Bazaar

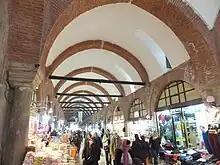
The "arasta" of the Selimiye Mosque complex in Edirne

In the Middle East, the bazaar is considered to be "the beating heart of the city and a symbol of Islamic architecture and culture of high significance." Today, bazaars are popular sites for tourists and some of these ancient bazaars have been listed as world heritage sites or national monuments on the basis of their historical, cultural or architectural value.